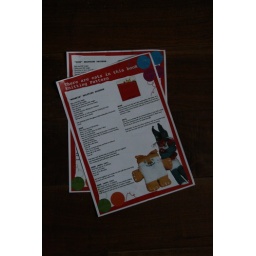
There are cats in this book Knitting Pattern